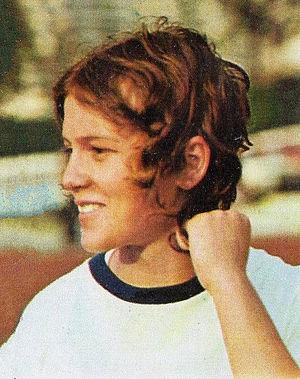
Le 400 mètres masculin figure au programme des Jeux olympiques depuis la première édition, en 1896 à Athènes. Les femmes participent à cette épreuve depuis les Jeux de 1964, à Tokyo.
Monika Zehrt, née le 29 septembre 1952 à Riesa, est une ancienne athlète d'Allemagne de l'Est spécialisée dans le 400 mètres.
L'épreuve du 400 mètres féminin aux Jeux olympiques de 1972 s'est déroulée du 2 au 7 septembre 1972 au Stade olympique de Munich, en République fédérale d'Allemagne. Elle est remportée par l'Est-allemande Monika Zehrt qui établit un nouveau record olympique en 51 s 08.